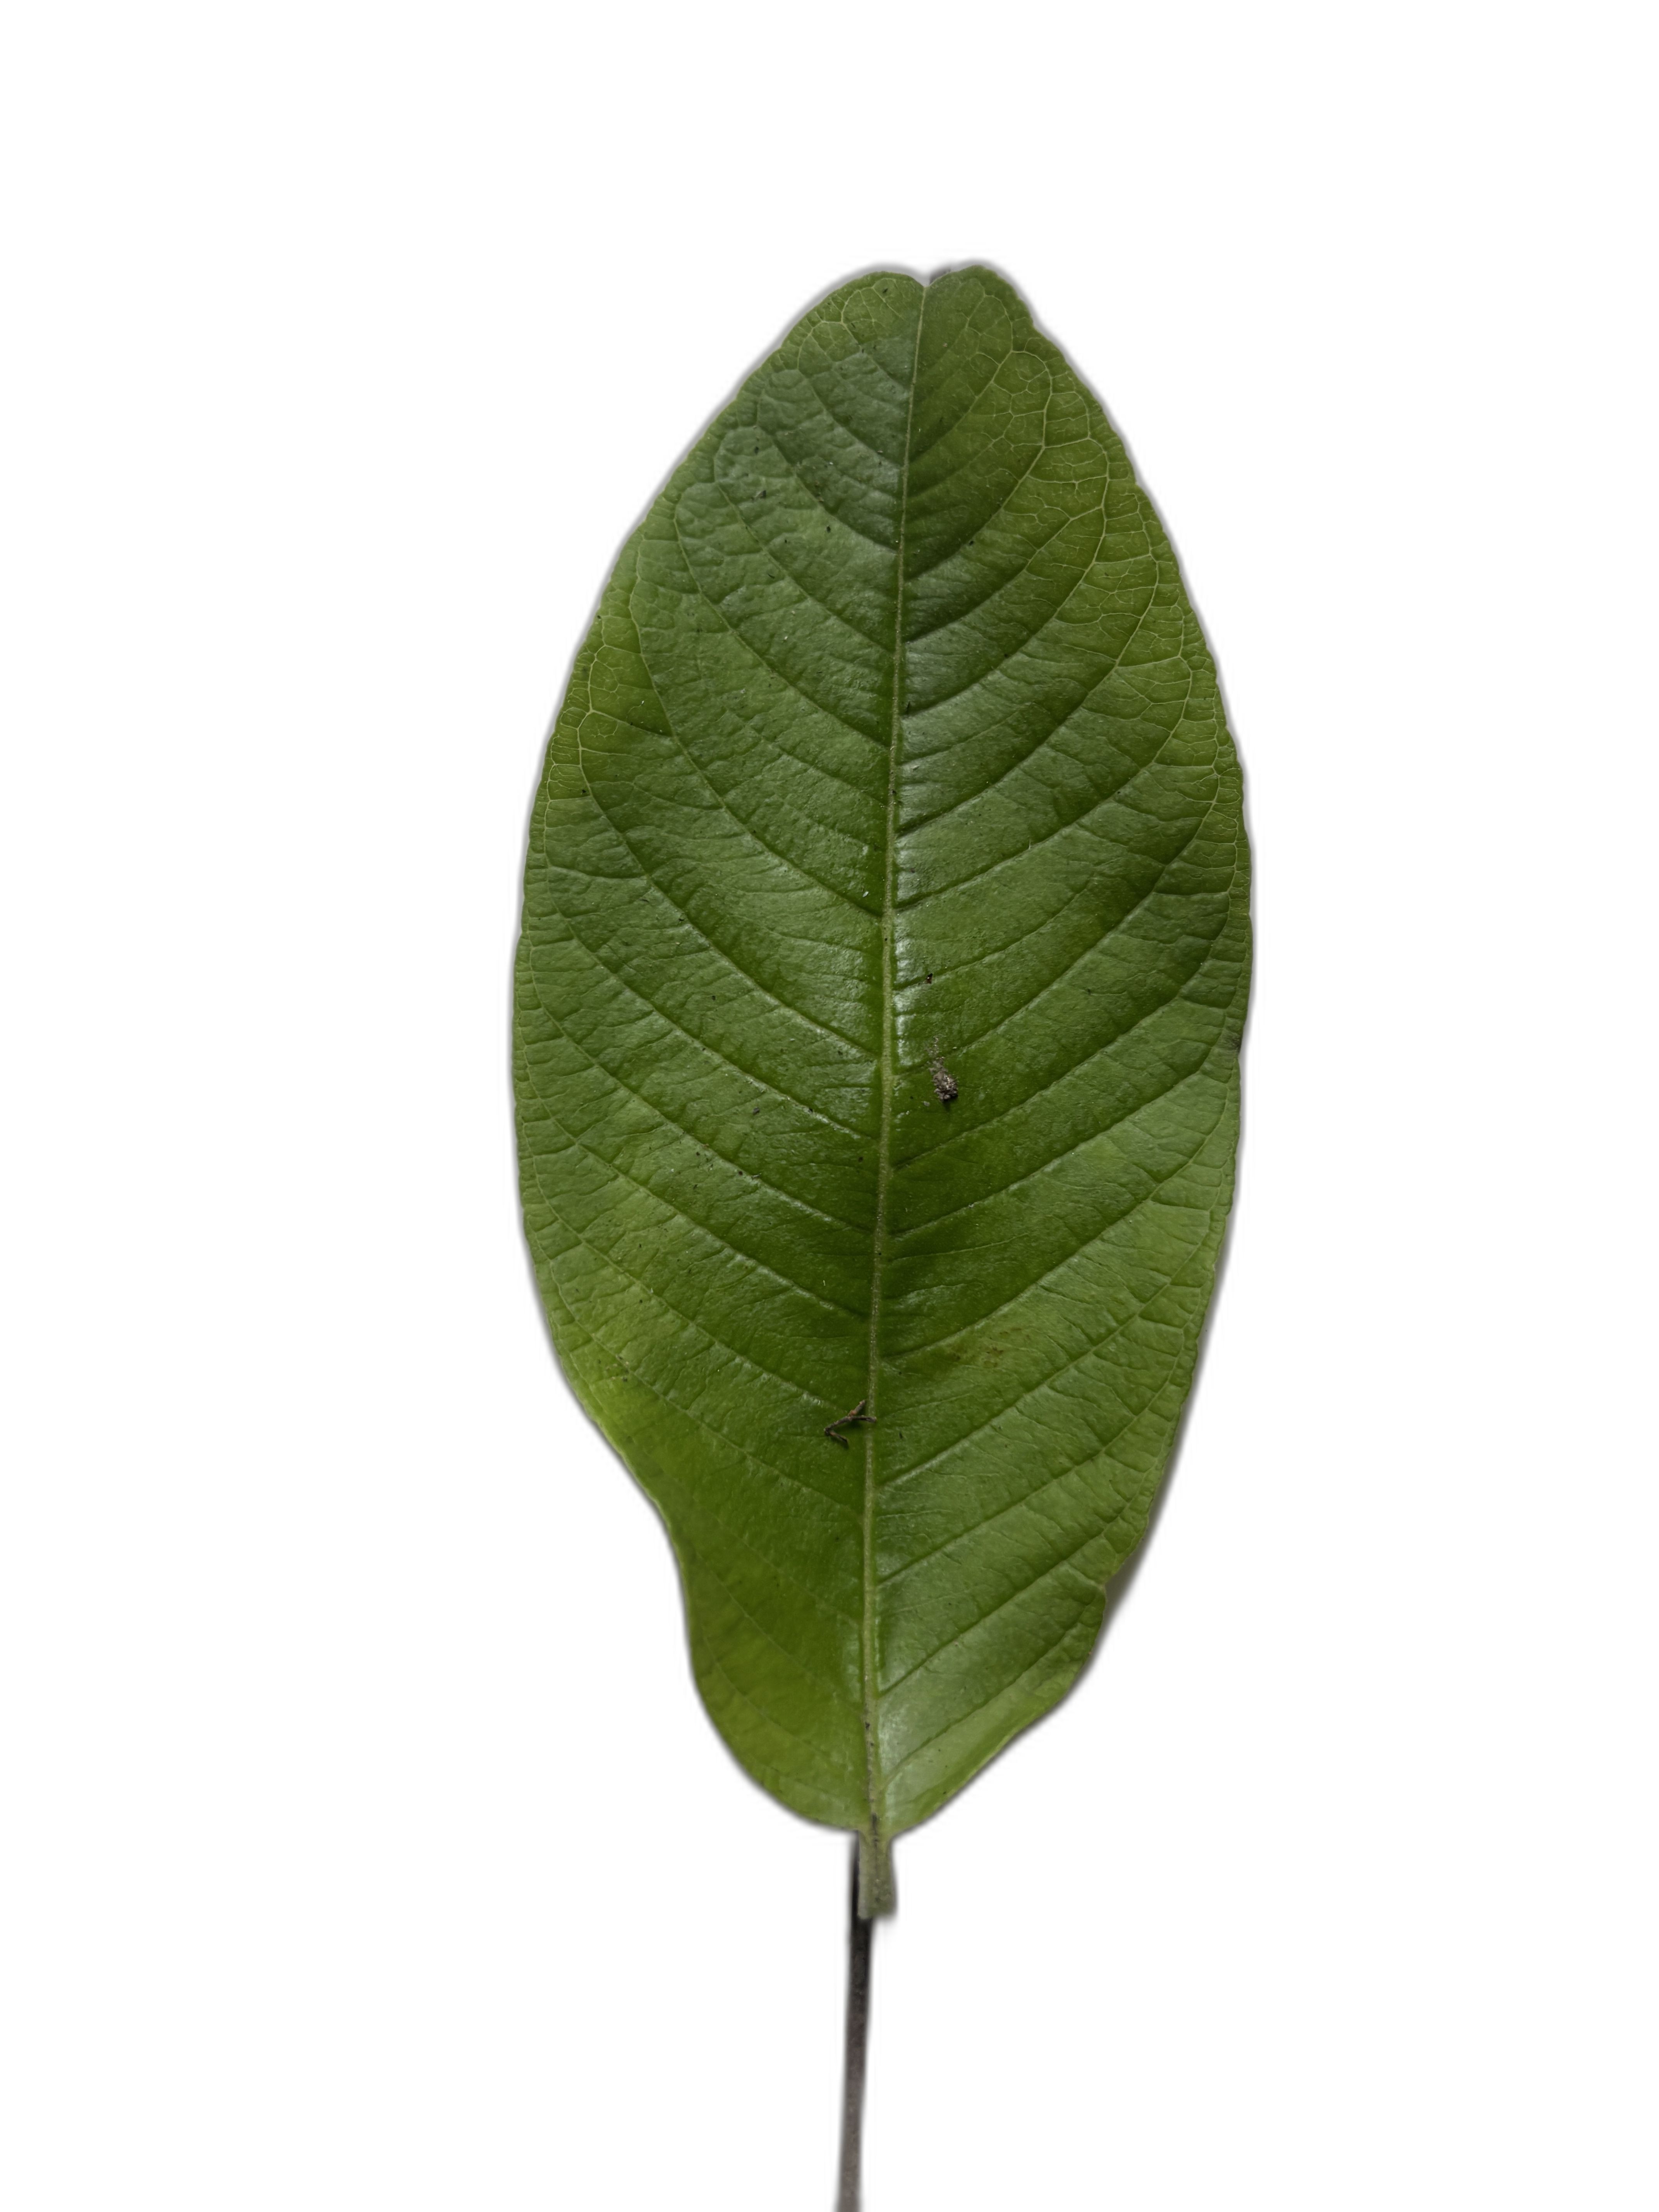
Plant part: leaf
Disease: Healthy